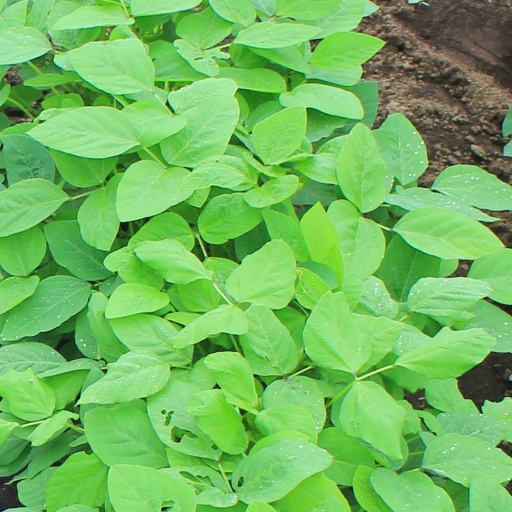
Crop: soybean